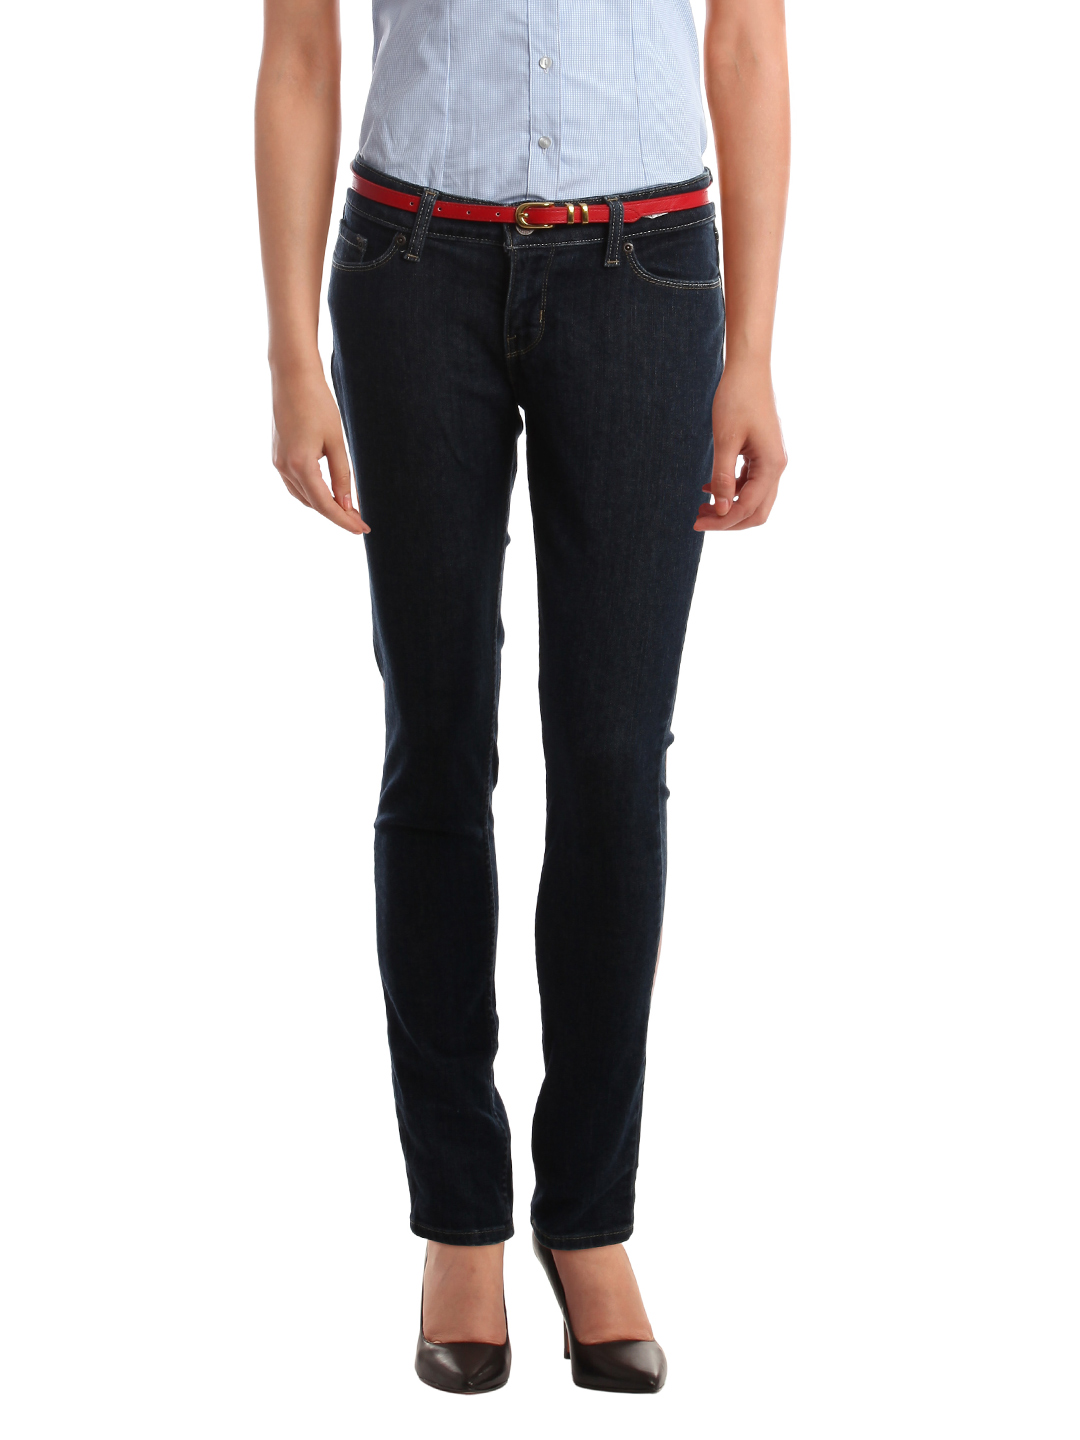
Denizen Women Indigo Blue Jeans
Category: Apparel / Bottomwear / Jeans
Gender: Women
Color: Blue
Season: Summer 2012
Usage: Casual